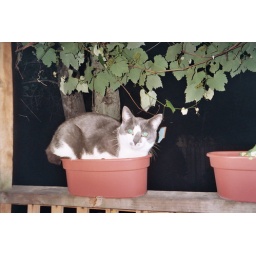
Pudge in the flower box outside my window. This was taken at night, so sorry for the cat-demon eyes.